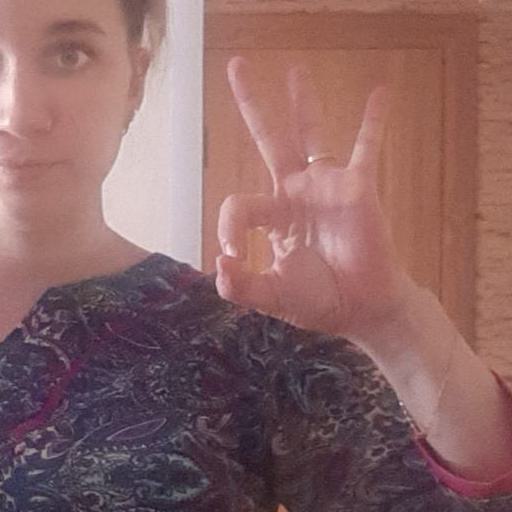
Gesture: ok